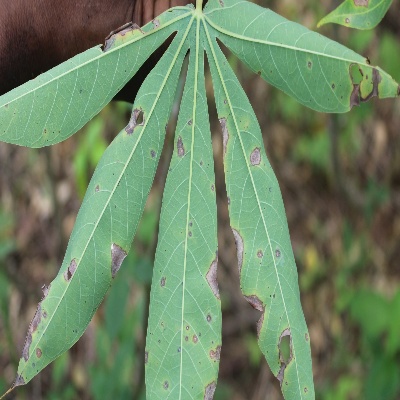
Crop: Cassava
Condition: brown spot